Estunand

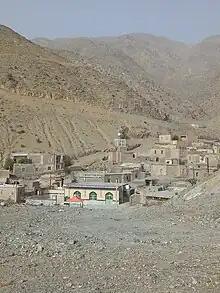
Estunand in 2022

Estunand (also Romanized as Estūnand; also known as Estānend, Estānīd, and Stānind) is a village in Neh Rural District, in the Central District of Nehbandan County, South Khorasan Province, Iran. At the 2006 census, its population was 99, in 35 families.